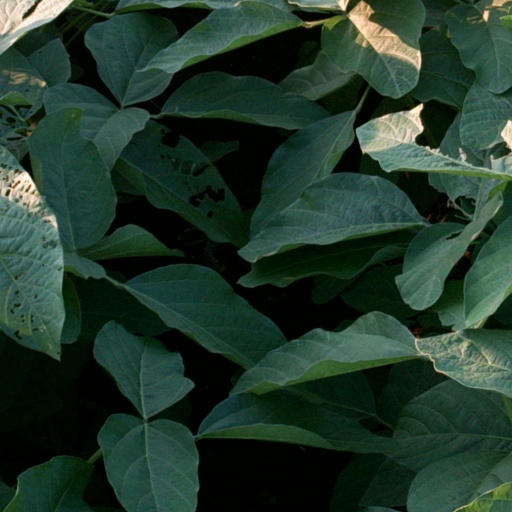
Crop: soybean